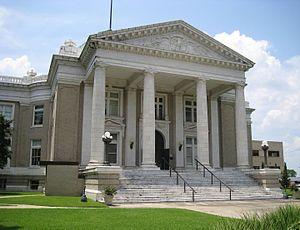
La paroisse de Calcasieu, en anglais : Calcasieu Parish, a été créée par scission de la paroisse de Saint-Landry le 24 mars 1840. Elle est une des 22 paroisses de la région officielle de l'Acadiane.